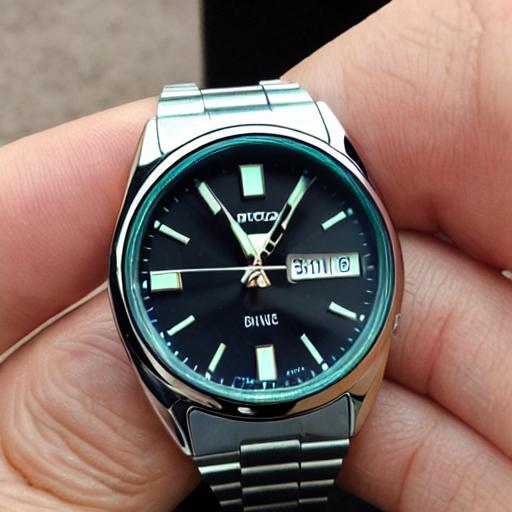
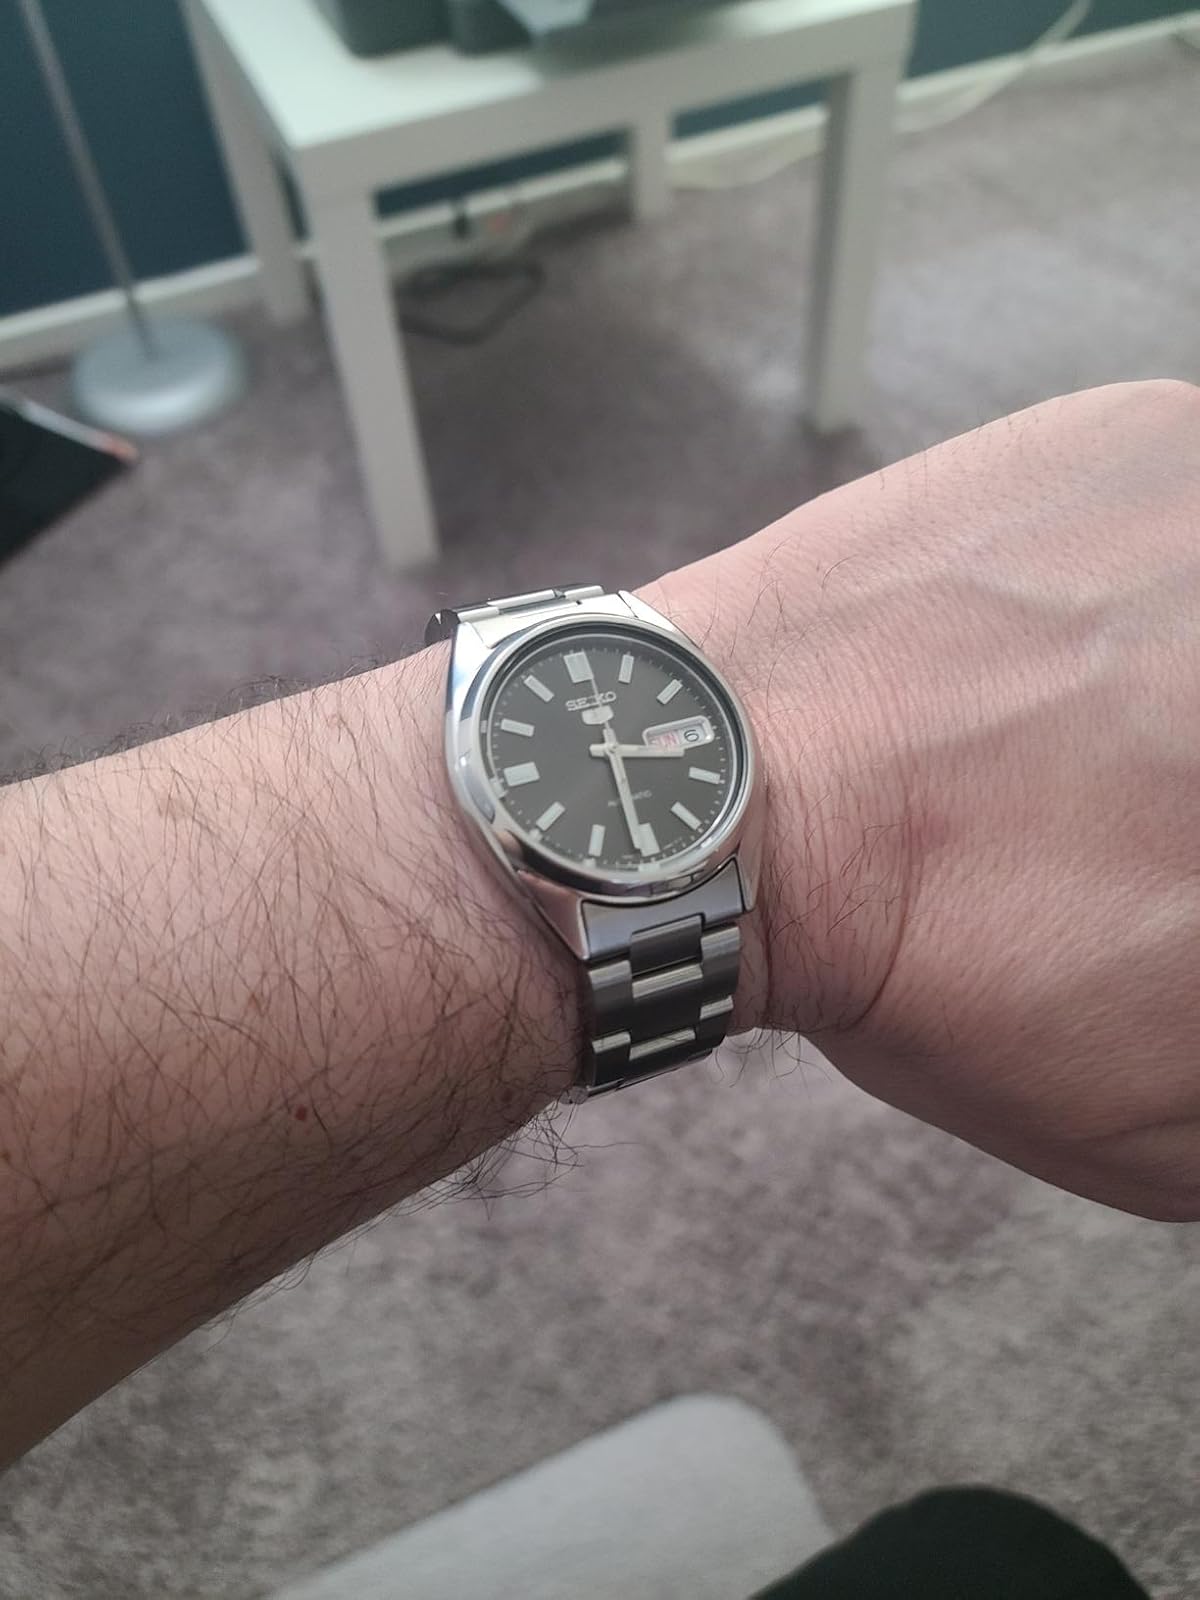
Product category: accessories_watch
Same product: no